Neaufles-Auvergny

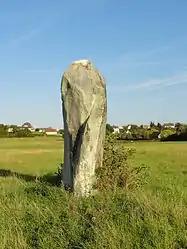
Menhir

Neaufles-Auvergny is a commune in the Eure department in Normandy in northern France.